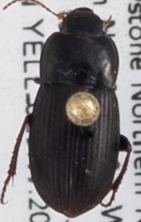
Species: Harpalus ellipsis
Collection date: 2019-07-10
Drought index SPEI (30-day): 0.47
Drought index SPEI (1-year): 0.2
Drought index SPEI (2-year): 1.28